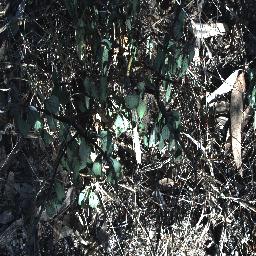
Label: snake_weed